Russian Compound

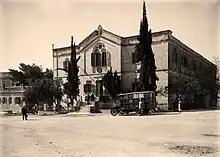
Hospital in the Russian Compound

The Holy Trinity Cathedral was built as the center of the Russian Compound with funds donated by the people of the Russian Empire. Construction began in 1860, the edifice was consecrated in 1872. The surface of its interior main hall, dome, and two aisles is painted celestial blue with salmon accents and include numerous depictions of saints. The church has four octagonal bell towers. The cathedral is considered to be one of Jerusalem's more distinctive churches.